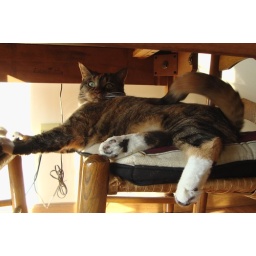
Sometimes she looks very surprised for no reason. On one of the dining room chairs again. Taken by Edgar.